George Street, Toronto

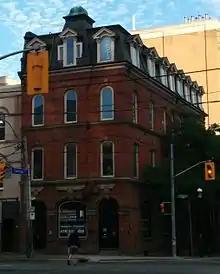
Little York Inn at King and George

Throughout almost all of its length, the street is a two-lane north–south street. The street begins in the south as "George Street South", part of a 1980s-era housing development south of Front Street. The housing development (The St. Lawrence Neighbourhood) is composed of mid-rise condominium towers, co-operatives and community housing, as well as some townhomes. The street continues north of Front Street as "George Street". On the north-east corner of Front is another 12-floor condominium development. Proceeding north, on the west side, is the circa 1840 Thomas Thompson Building that adjoins the south side of King Street. At the corner is the Little York Inn, dating from c. 1880. Behind it, at 65 George Street, is the inn's former stable. Many blocks on the street have Victorian-style 'gas-lamp' street lights as part of the "Old Town" district.